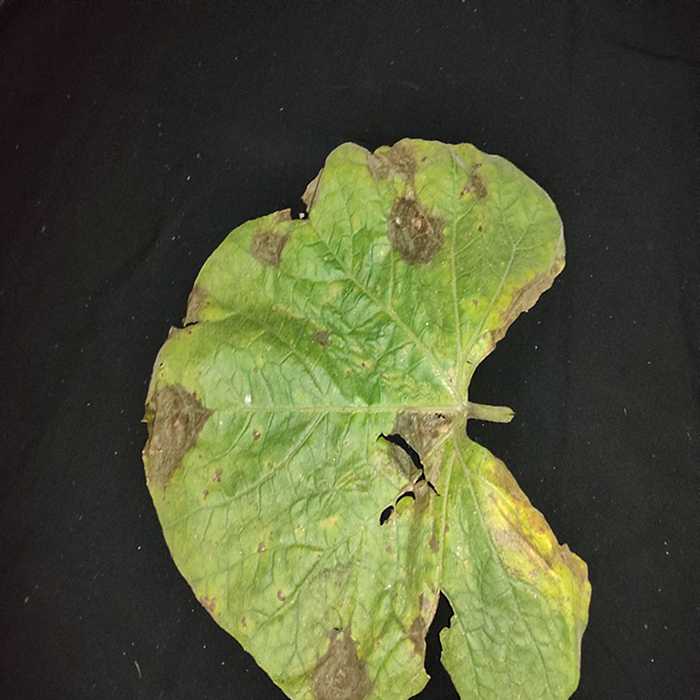
Plant: Bottle gourd
Label: Downey mildew